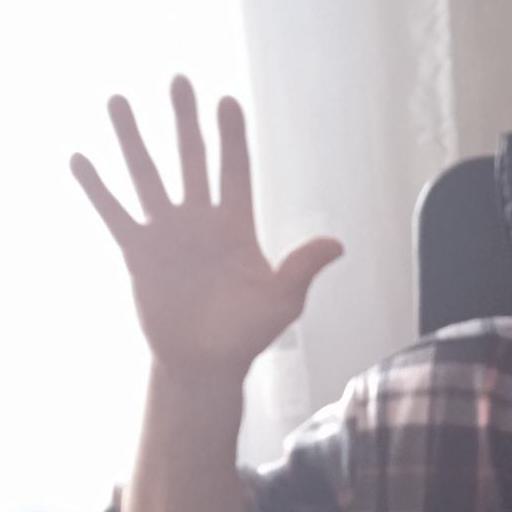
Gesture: palm